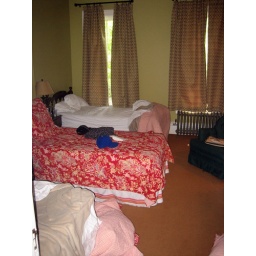
Lovely bed and breakfast right next to main street in Cooperstown, NY